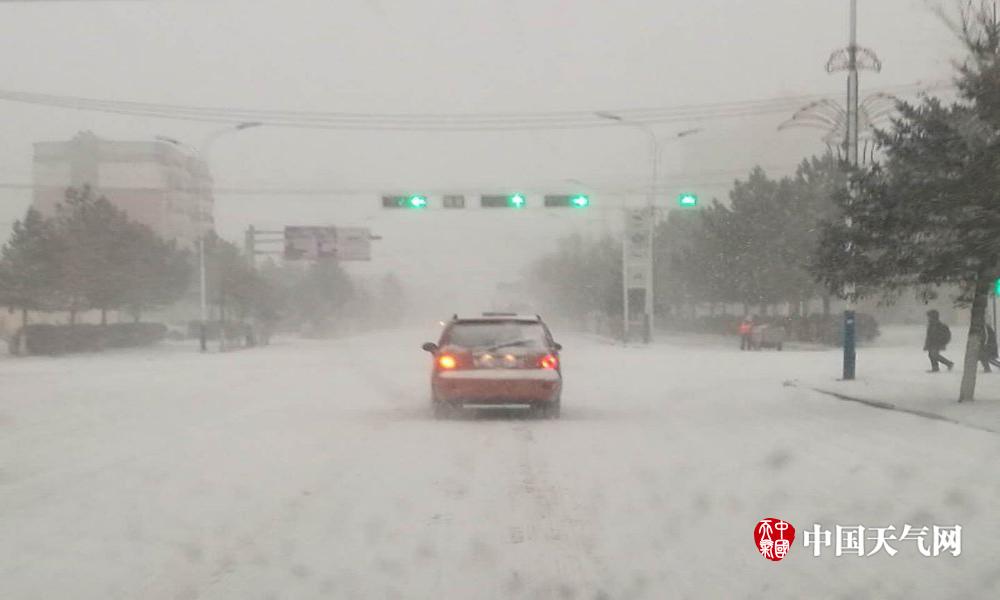
Weather: snow or frosty